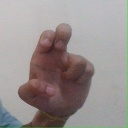
अक्षर: अ